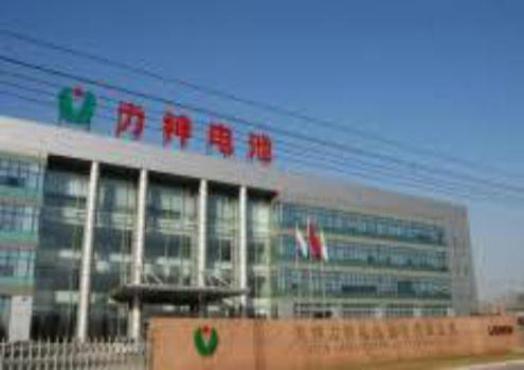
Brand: lishen
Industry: Electronic